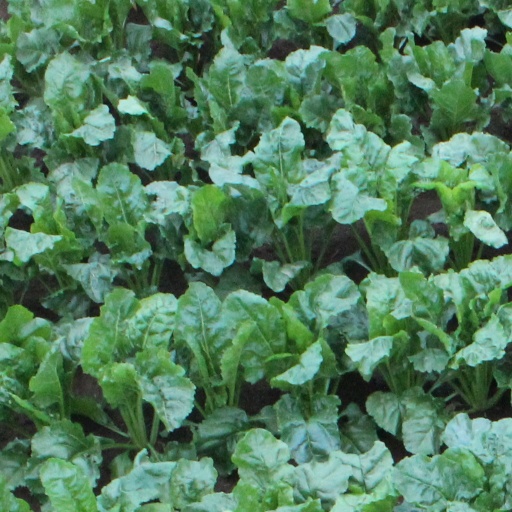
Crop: sugar beet